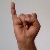
The image shows a hand gesture representing the letter 'I' in Indian Sign Language.